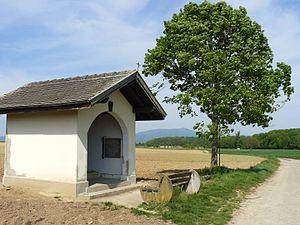
Reiningue est une commune française de la banlieue de Mulhouse située dans le département du Haut-Rhin, en région Grand Est.
Deckwiller était un village d'Alsace, qui était situé entre Reiningue et Schweighouse, dans le département actuel du Haut-Rhin.